Thelma Ritter

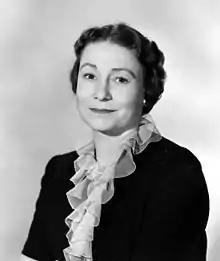
Ritter in "All About Eve" (1950)

Thelma Ritter (February 14, 1902 – February 5, 1969) was an American character actress who, known for her strong New York City accent, diminutive size, and plain look, favored working-class roles. She earned a Tony Award and six Academy Award nominations for Best Supporting Actress, more than any other actress in the category.